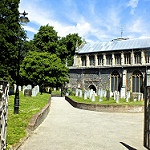
Label: images